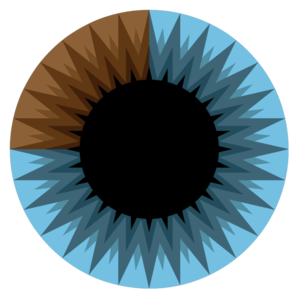
3Blue1Brown est une chaîne YouTube créée par Grant Sanderson. La chaîne produit des vidéos illustrant des concepts mathématiques de niveau universitaire, avec une approche visuelle caractéristique. Parmi les sujets couverts, on trouve l'algèbre linéaire, l'analyse, la transformation de Fourier, la topologie et l'hypothèse de Riemann, mais aussi les réseaux neuronaux et des sujets de physique comme la mécanique quantique.